History of Ecuador (1944–1960)

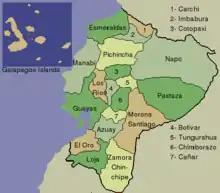
Ecuador in 1959.

Galo Plaza differed from previous Ecuadorian presidents. Plaza brought a developmentalist and technocratic emphasis to Ecuadorian government. No doubt, Galo Plaza's most important contribution to Ecuadorian political culture was his commitment to the principles and practices of democracy. As president, he managed to foment the agricultural exports of Ecuador during his government, creating economic stability. During his presidency, the 1949 Ambato earthquake severely damaged the city and surrounding areas and killed approximately 5,050 people. Unable to succeed himself, he left his office in 1952 as the first president in 28 years to complete his term in office.